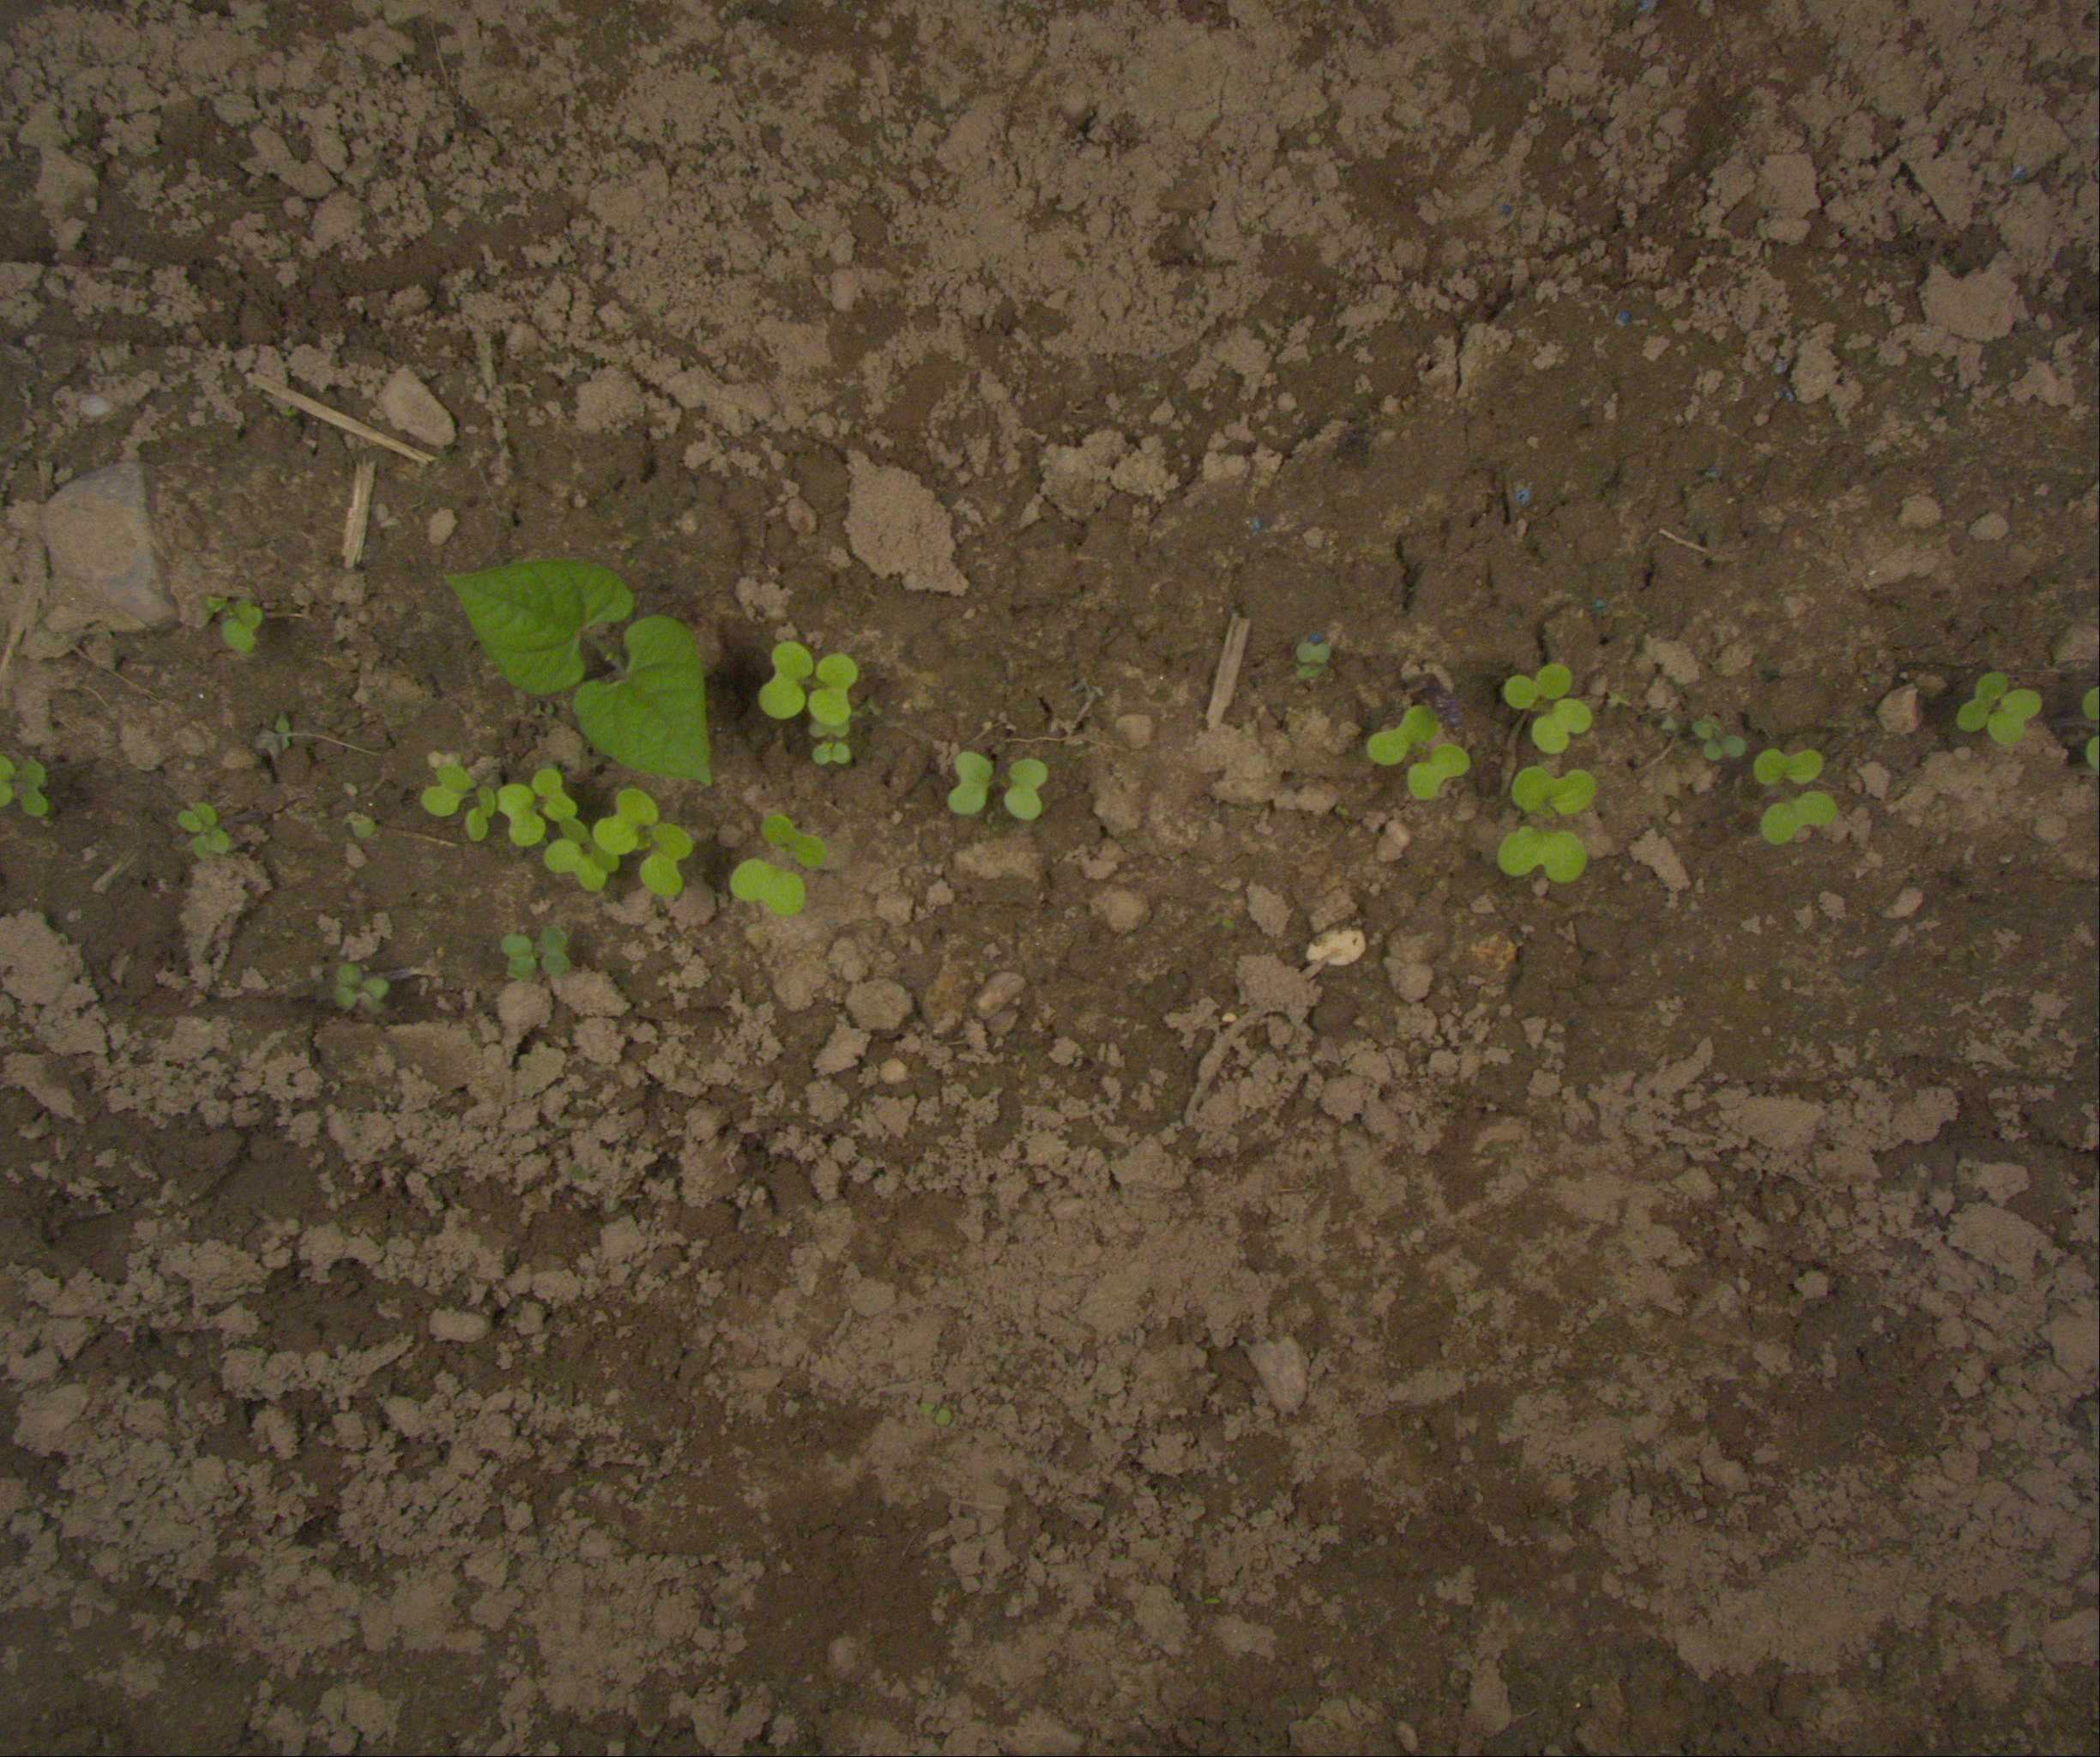
Crop: bean
Objects: bean, stem_bean